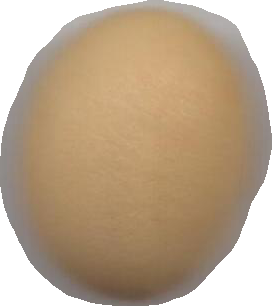
Variety: Dega